Samuel Beale

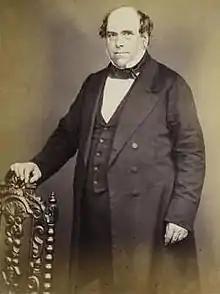

Samuel Beale (4 June 1803 – 11 September 1874) was a British Liberal Party politician, banker and industrialist.